Central Catchment Nature Reserve

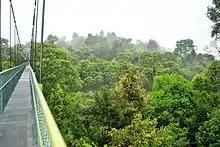
HSBC TreeTop Walk

The nature reserve contains a 250-metre suspension bridge. The HSBC TreeTop Walk opened to public on 5 November 2004. It connects the two highest points in MacRitchie – Bukit Pierce and Bukit Kalang. At the highest point, the bridge hangs 25 metres from the forest floor. The difficulty level of the trail ranges from moderate to difficult. The suspension bridge serves an important role in forest canopy research, giving researchers access to areas well off the ground. To preserve the tranquility of the environment and for safety reasons, the number of people allowed on the walkway is capped at 30. Visitors will only be able to travel along the narrow walkway in one direction, by entering from the Bukit Pierce entrance and exiting through the Petaling Trail. Rangers are deployed along the 10.3-kilometre trail to ensure safety.